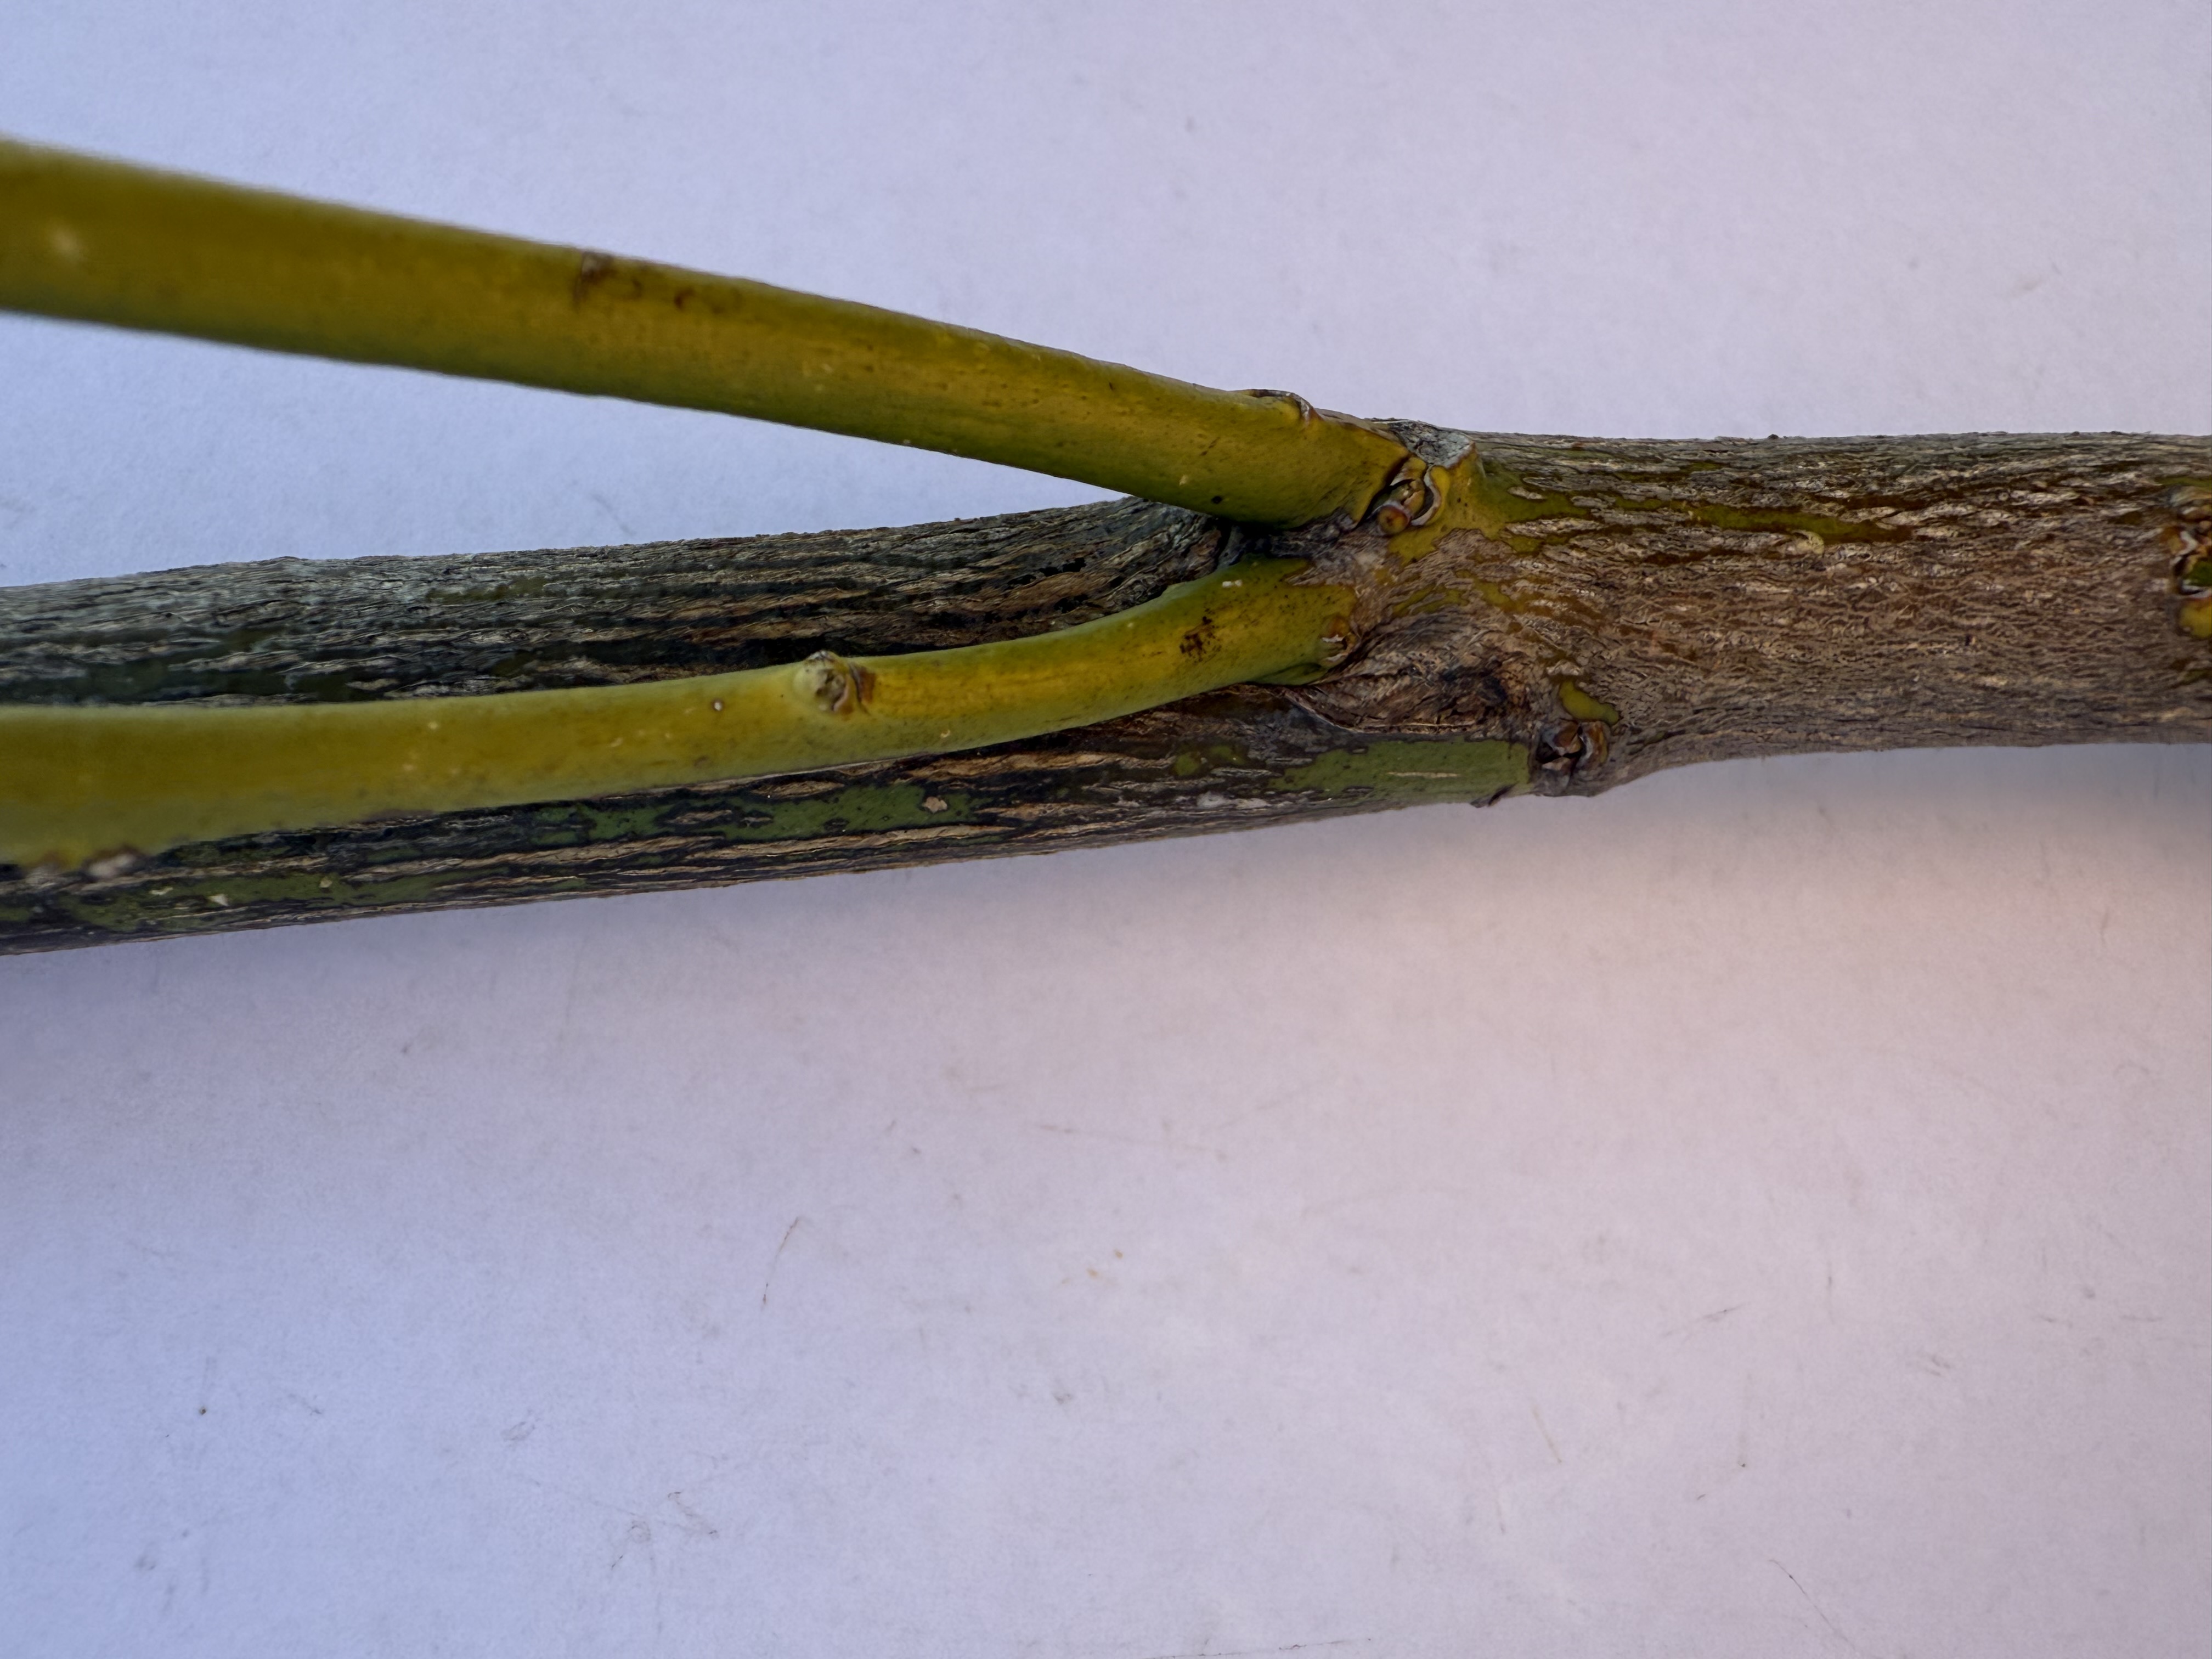
Variety: Lemon